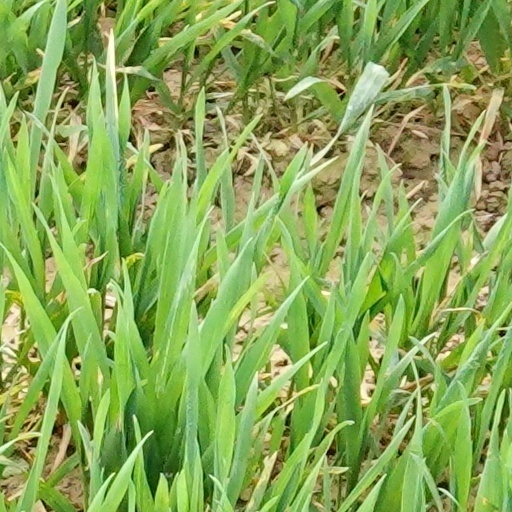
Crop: wheat